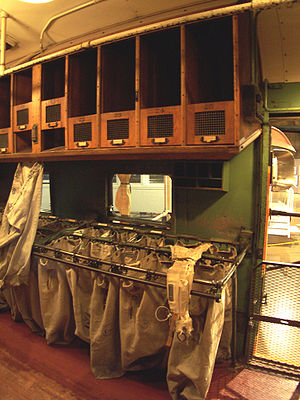
Postbureauvogn
Interiøret fra Great Northern Railway-togvogn nummer 42, et renoveret bevægeligt postkontor, der er udstillet hos California State Railroad Museum.
En postbureauvogn, postkontorvogn, jernbanepostvogn, postvogn